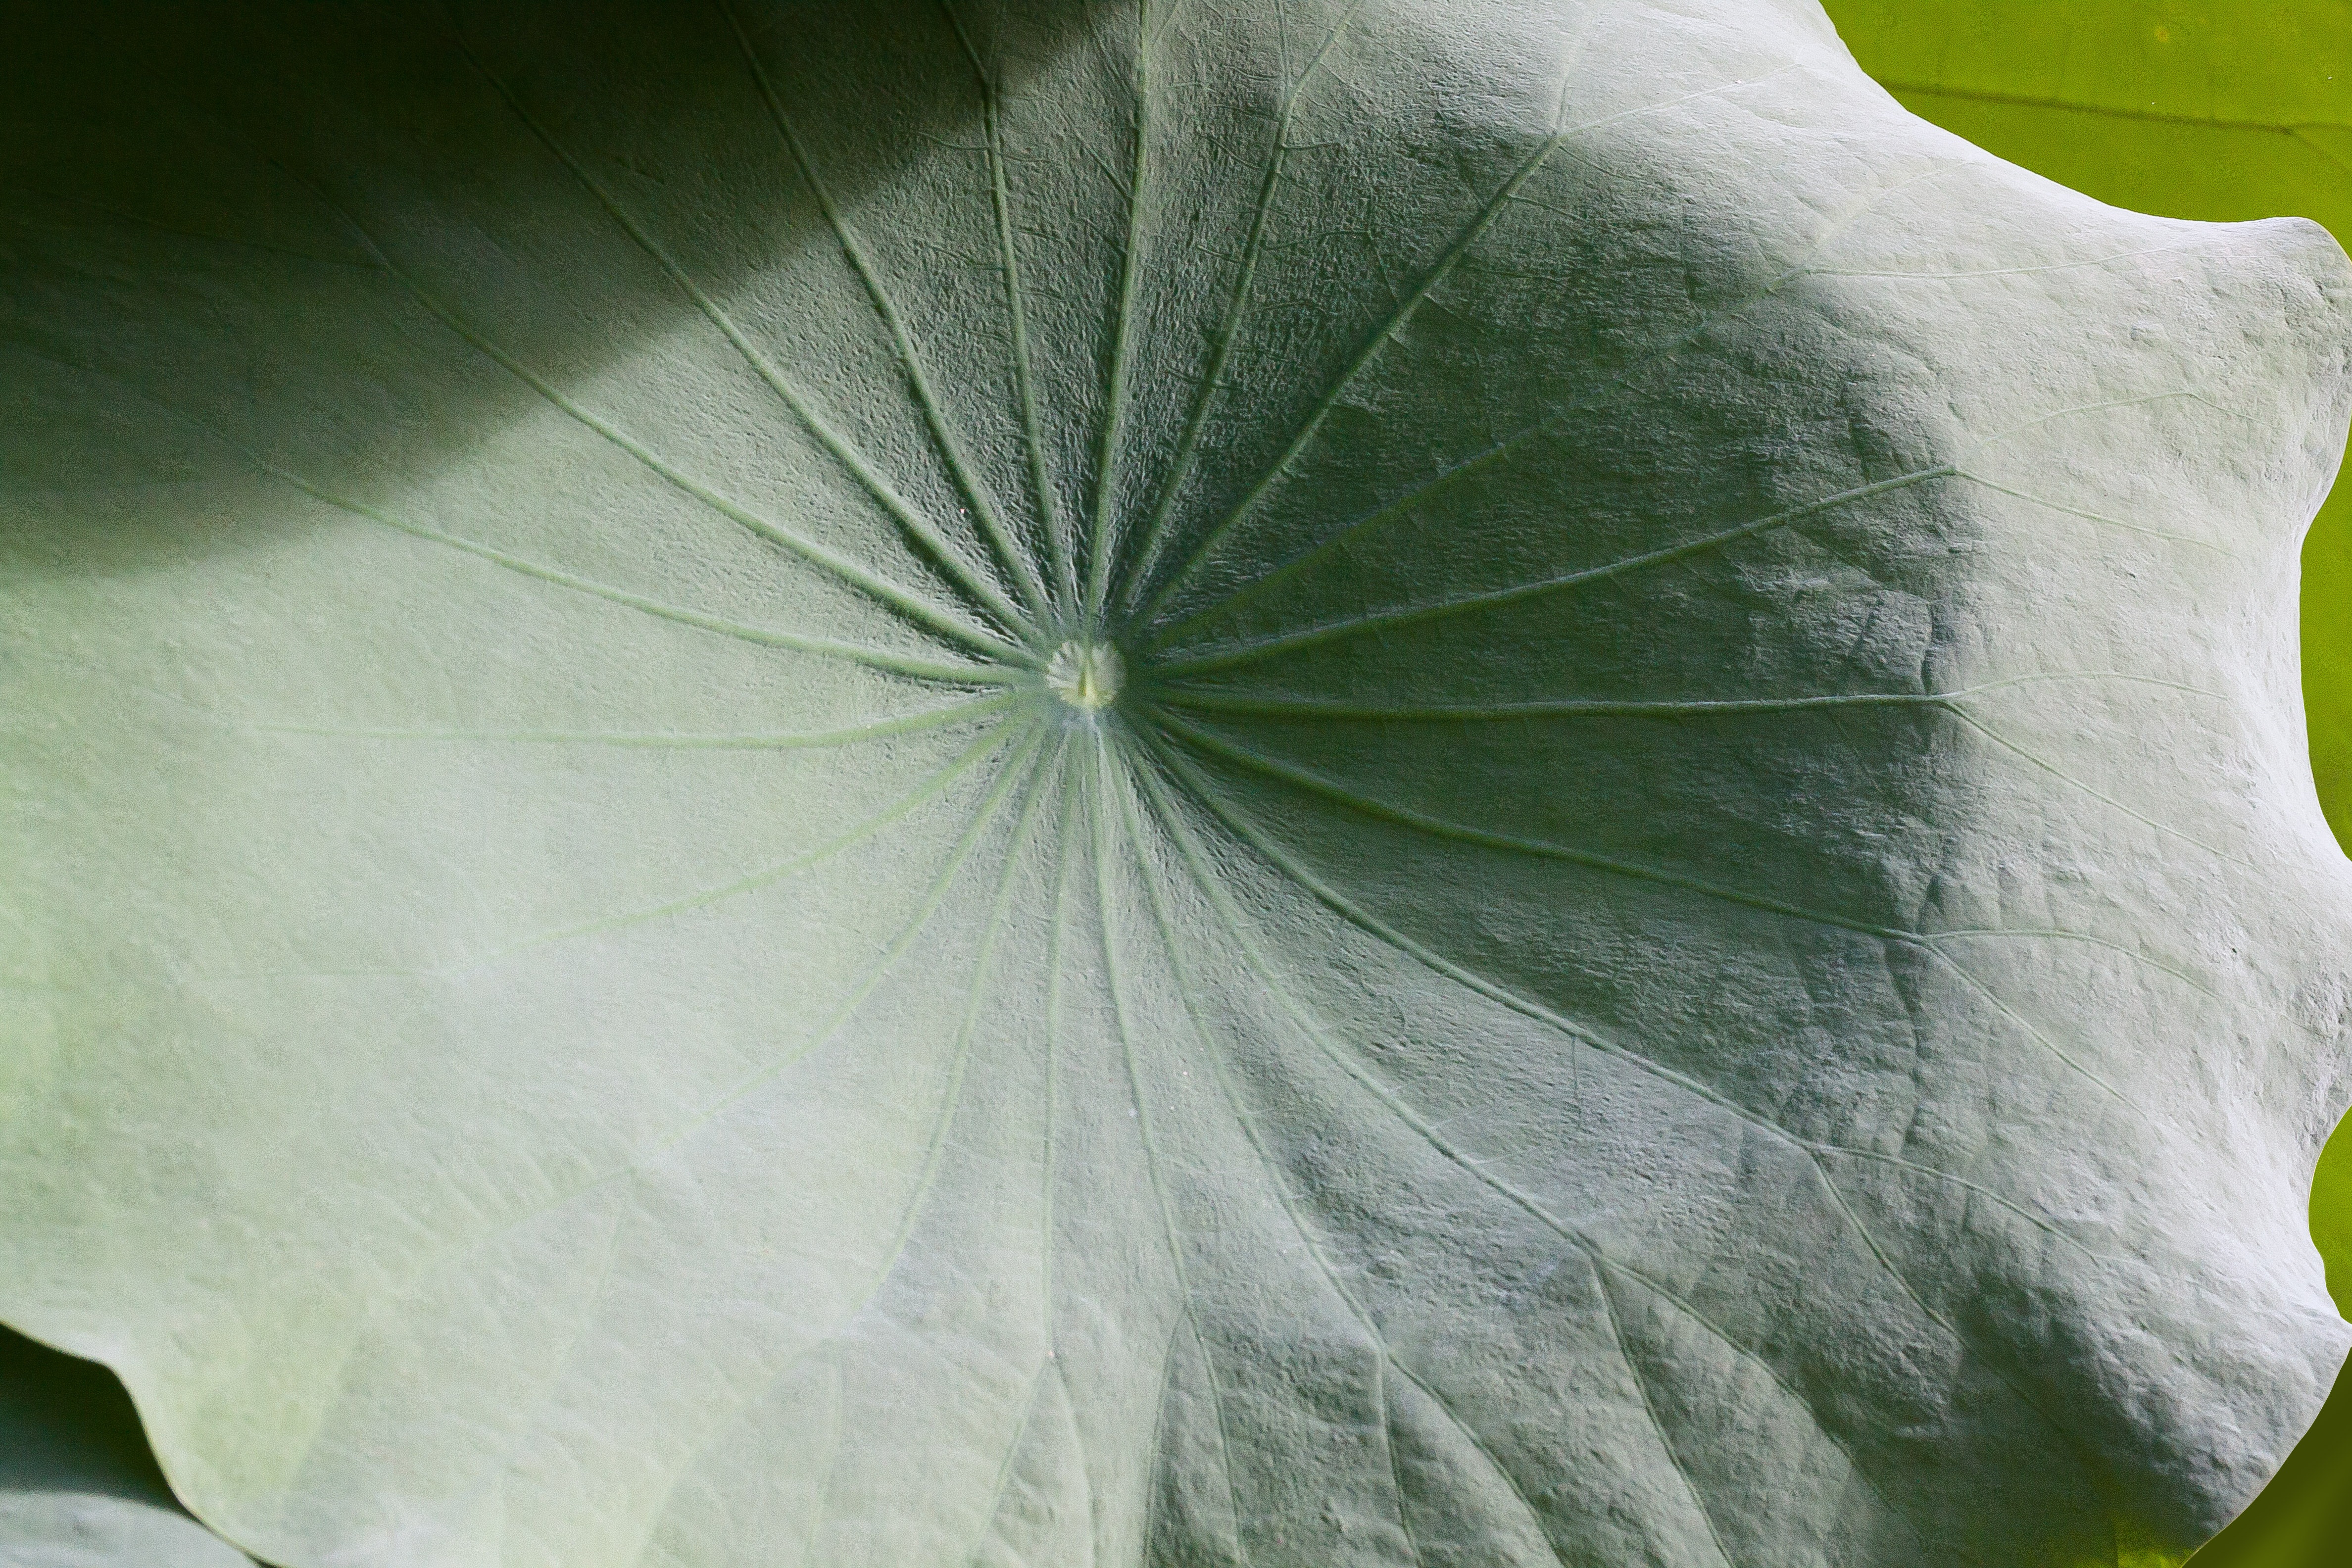
plant, white, leaf, flower, petal, green, buddhism, botany, nelumbonaceae, flora, close up, creativity, lotus, india, nelumbo, lotus leaf, lotus effect, macro photography, hinduism, loyalty, flowering plant, enlightenment, plant stem, land plant, lotus plants, symbol of purity